Expansion of Russia (1500–1800)

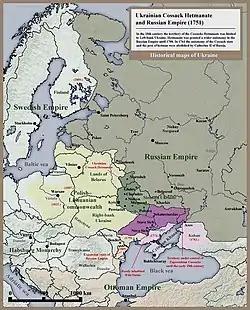
Historical map of the Ukrainian Cossack Hetmanate (dark green) and of the territory of the Zaporozhian Cossacks (purple) under the rule of the Russian Empire (1751)

"Rangers:" The practice of sending out long-range patrols appears to have started in the early 16th century at Putivl near the upper Oka. In 1541, a patrol provided enough warning to block a Tatar raid. By 1551, patrols had become a regular practice. A ranger patrol usually consisted of a captain and a few dozen men who covered great distances with no fixed route. When they detected signs of a raiding party they sent messengers back to the nearest garrison. Patrols were made more systematic after the Tatar raid in 1571. A starozha typically consisted of two to six horsemen who operated from a fixed point and systematically surveyed an area with a radius of up to 70km. Starozha beats interlocked. By 1623, there were 180 of them. The ranger patrols in the south gave early warning while the starozhas detected most penetrations and sent word north to the garrisons and defense lines. The growing number of Cossacks on the upper Don provided an additional source of intelligence.